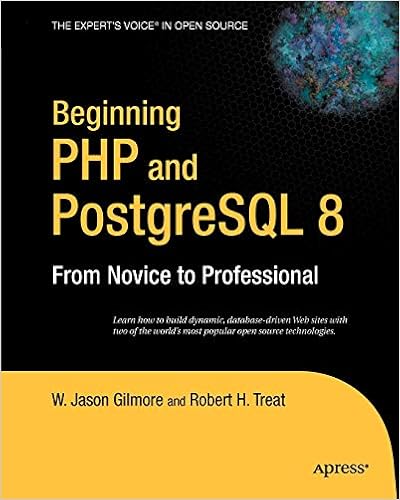
Beginning PHP and PostgreSQL 8: From Novice to Professional (Beginning: From Novice to Professional)
Category: Books
About the Author W. Jason Gilmore is a web developer and business consultant with more than 15 years of experience helping companies large and small build amazing software solutions. He has been teaching developers from around the world about web development for over a decade, having written six books, including the bestselling Beginning PHP and MySQL, Fourth Edition and Easy PHP Websites with the Zend Framework, Second Edition .Over the years Jason has been published more than 300 times within popular publications such as Developer.com, PHPBuilder.com, JSMag, and Linux Magazine, and instructed hundreds of students in the United States and Europe. He s recently led the successful development and deployment of a 10,000+ product e-commerce project, and is currently working on a variety of new e-commerce initiatives. Jason is cofounder of the wildly popular CodeMash Conference, the largest multi-day developer event in the Midwest.
Features: * Offering a native Windows release, PostgreSQL 8.0 is poised to garner considerable market share in the open source arena. This book shows readers how to harness this popular open source database with PHP, the world’s most popular web scripting language. | * Essentially three books in one, PostgreSQL 8.0 exposes readers to detailed introductions of PHP and PostgreSQL. Readers gain extensive knowledge about these two popular open source technologies to create powerful websites. | * Authored by W. Jason Gilmore, author of the best selling Beginning PHP 5 and MySQL: From Novice to Professional, and noted PostgreSQL developer and community liaison Robert Treat.